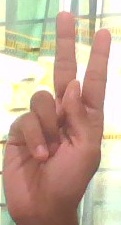
ASL sign: K